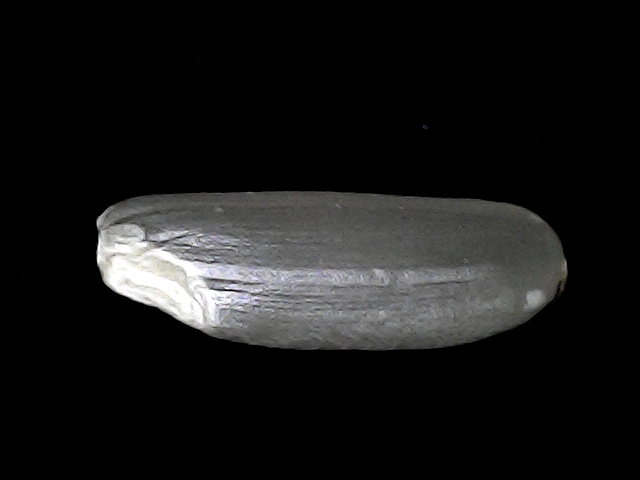
Rice variety: BD49